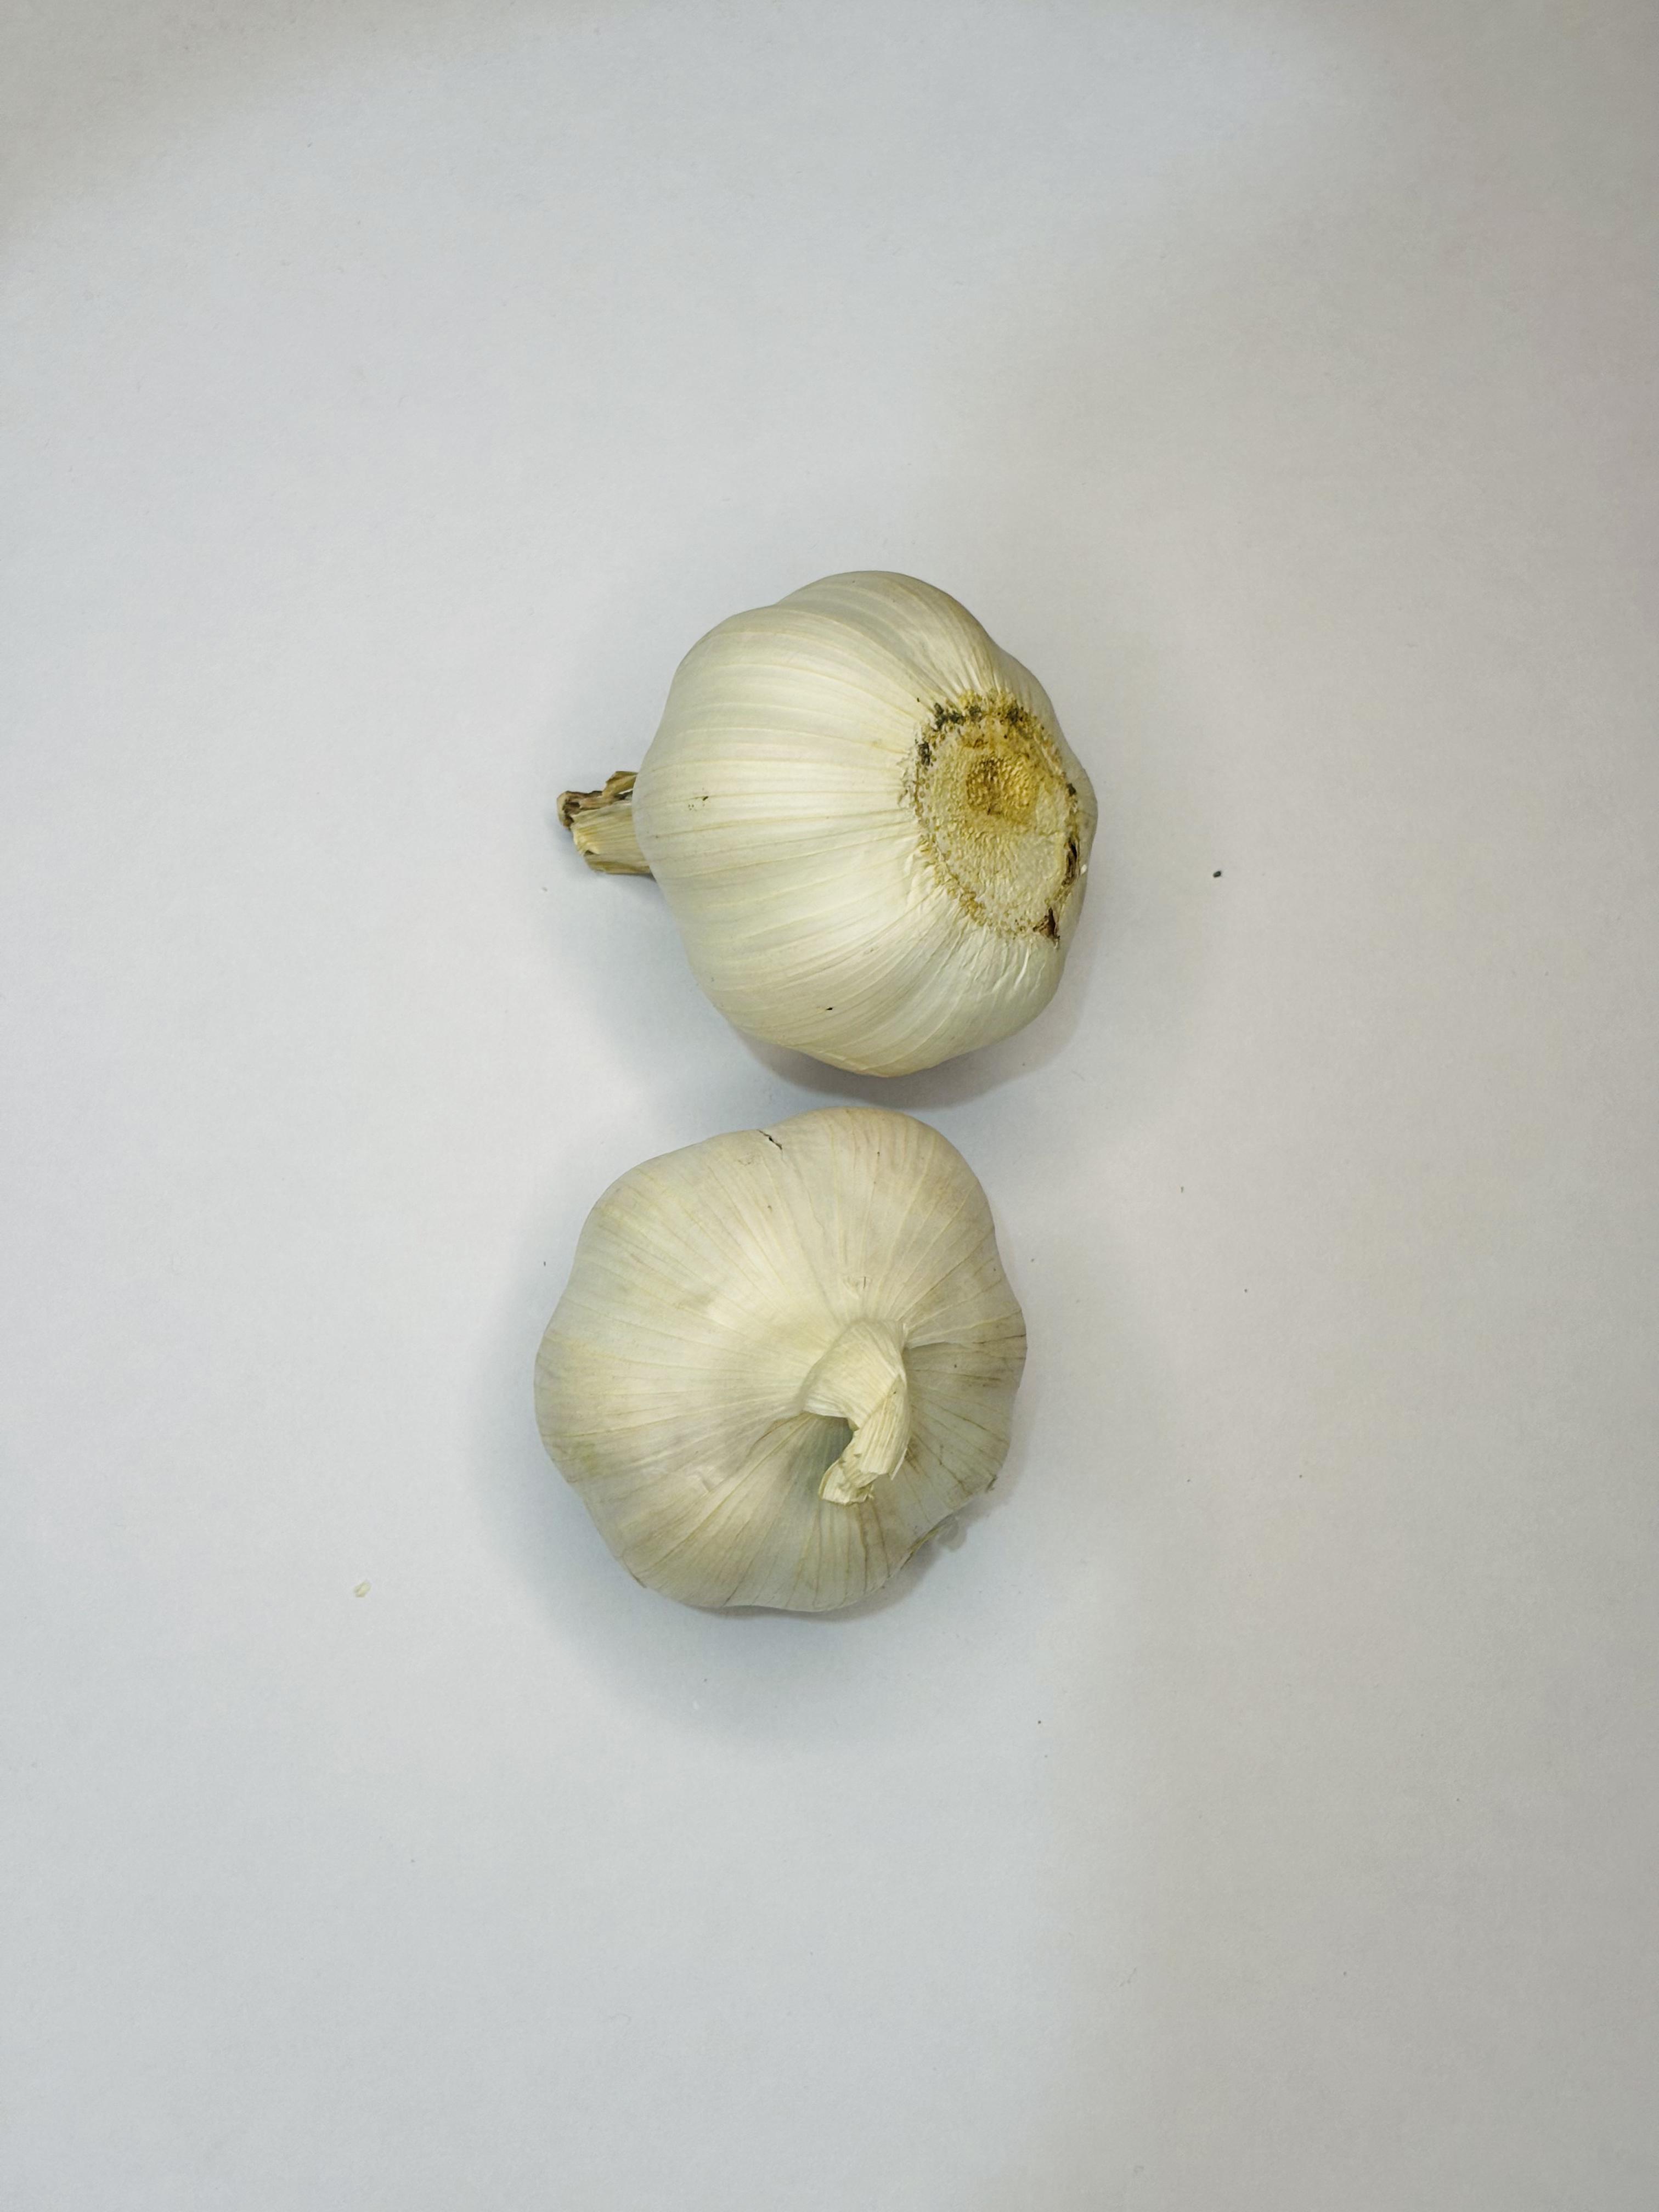
Label: Garlic